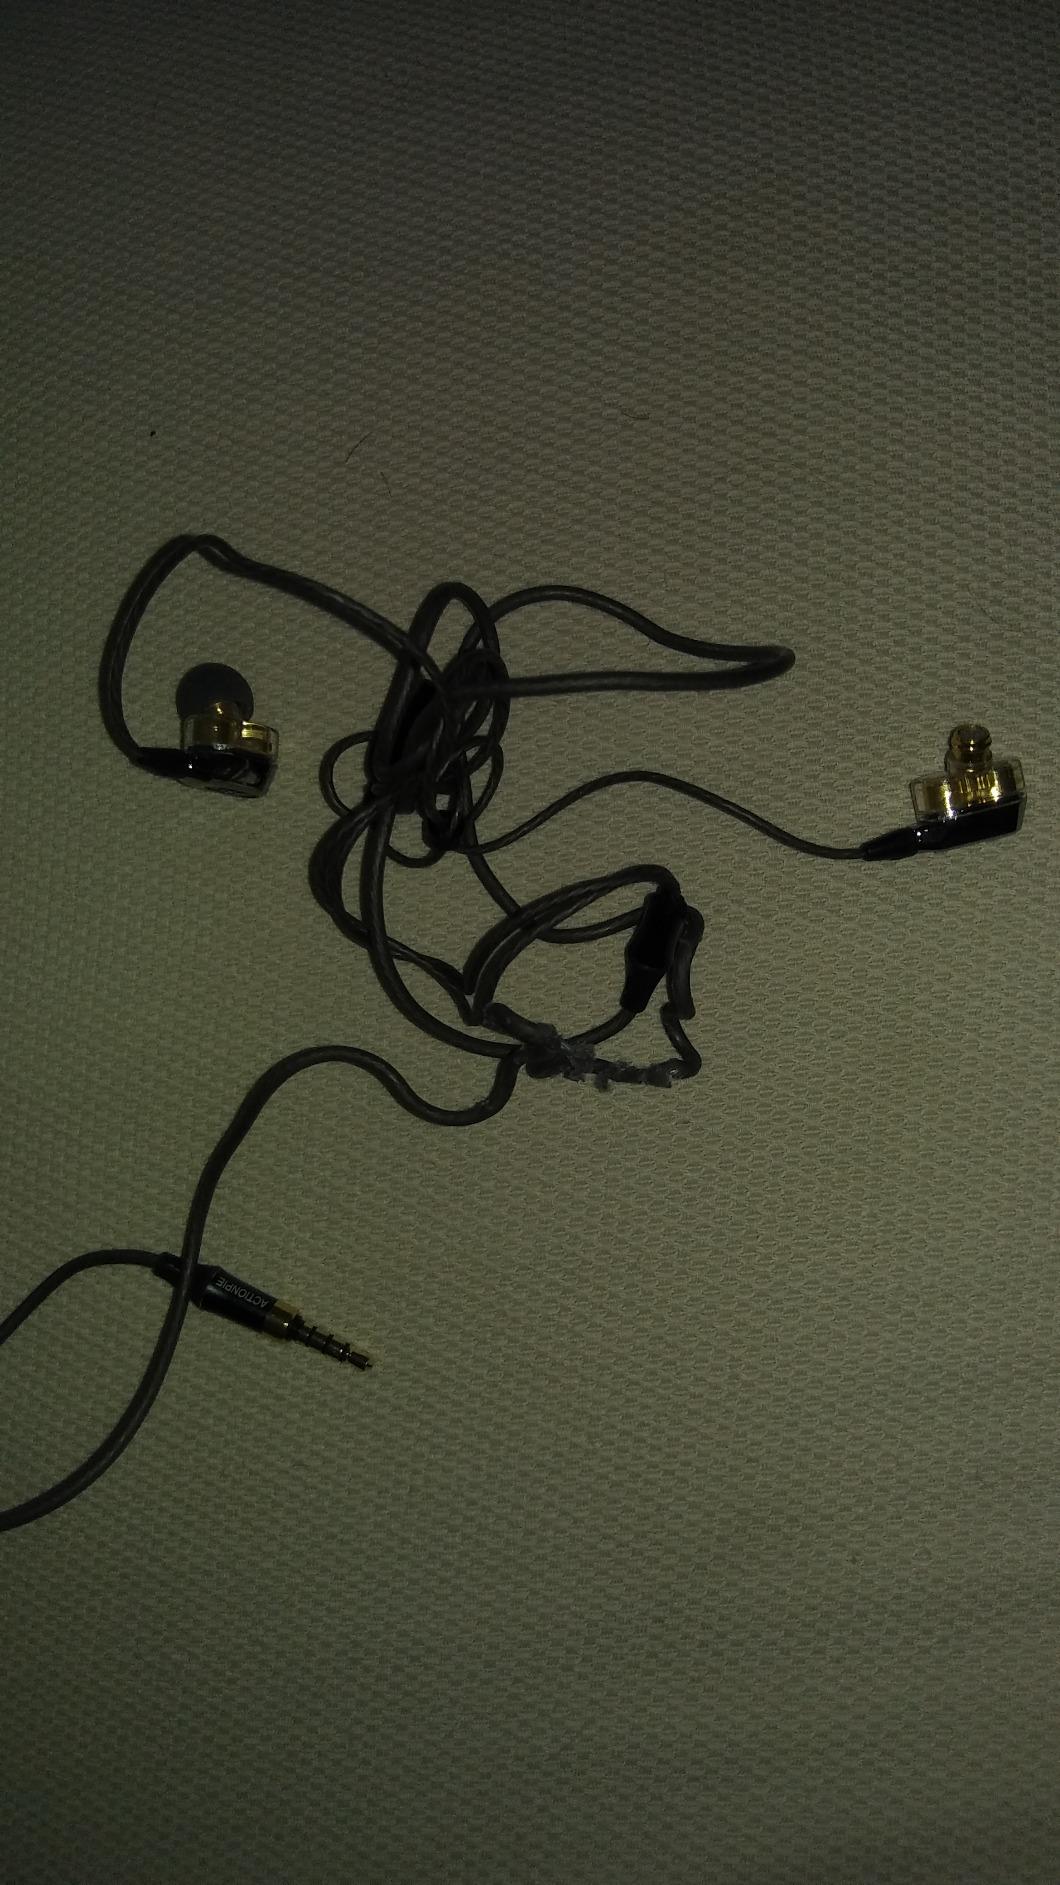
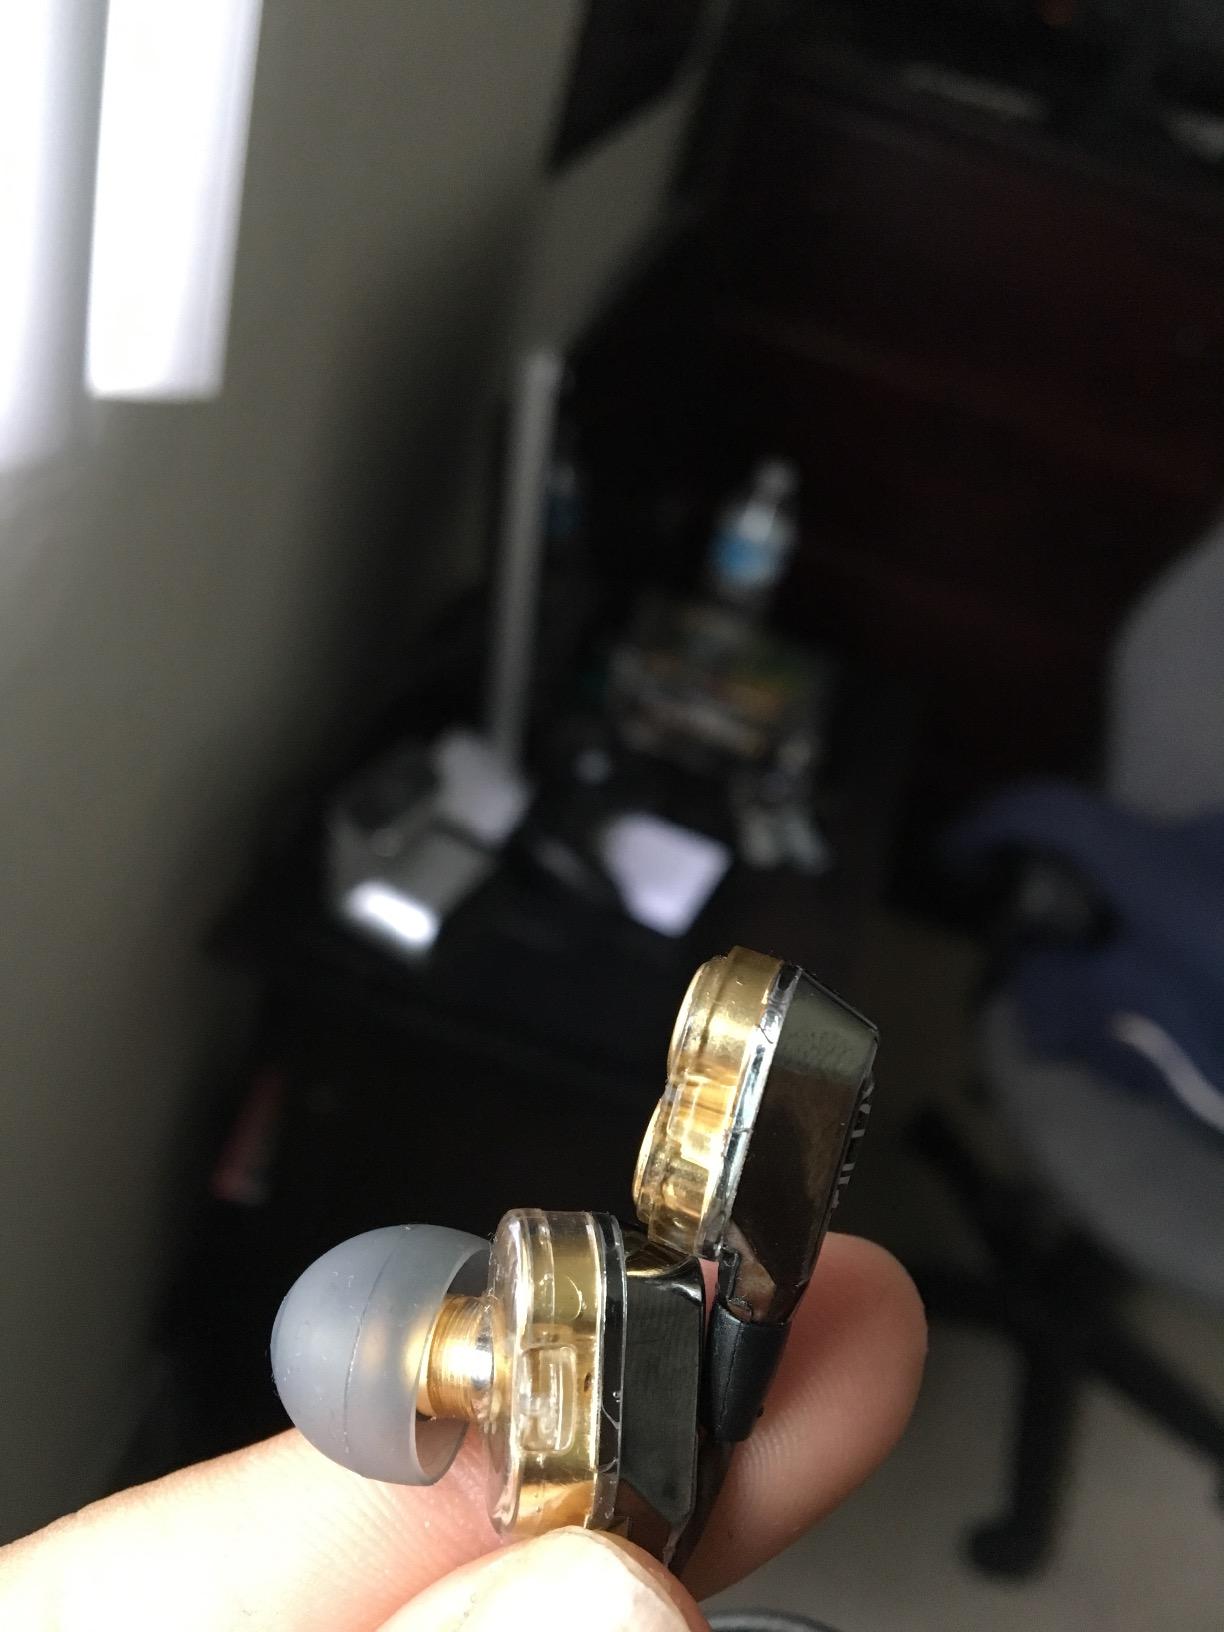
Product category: headphones
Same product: yes